South African Class 6E1, Series 4

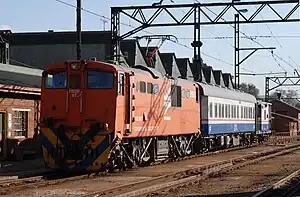
World speed record holder no. E1525

In the 2000s, similar single-arm type pantographs were adopted by Spoornet. These pantographs gradually replaced the older box-frame type pantographs on all electric locomotive types as and when replacement became necessary. Along with Class Experimental AC no. E1600, no. E1525 is still dedicated to testing projects since its different gear ratio and traction effort curves make it unsuitable for use in multi-unit working with other Class 6E1 locomotives in the fleet.